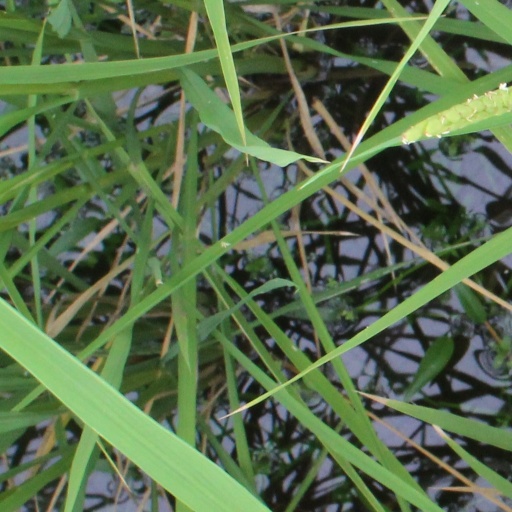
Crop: rice